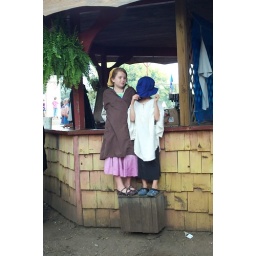
The girl on the left had just pulled the hat over the eyes of the girl on the right